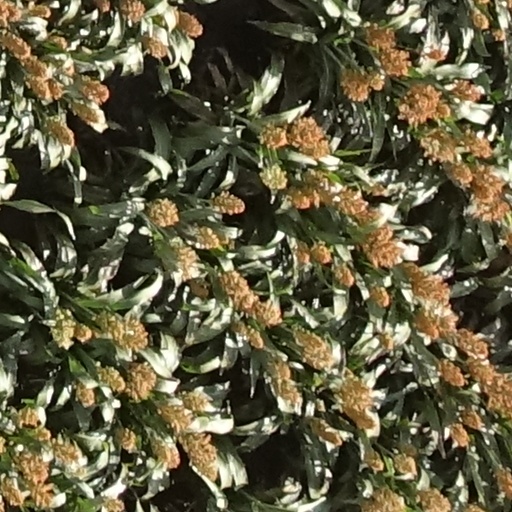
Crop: sorghum